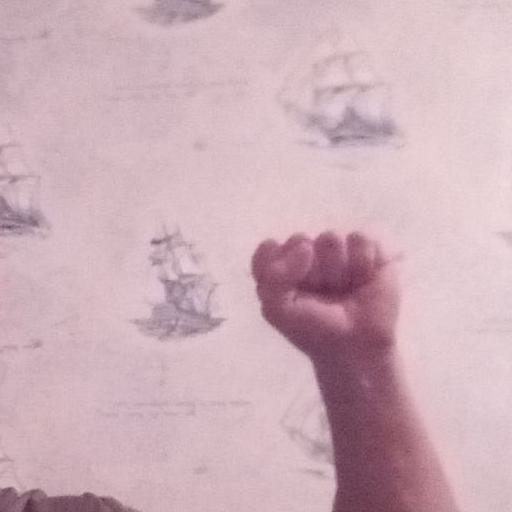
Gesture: fist